Edward J. Stackpole

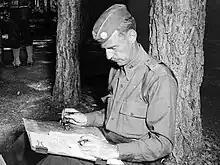
Stackpole commanding 56th Brigade, 28th Infantry Division, during 1941 U.S. Army maneuvers

In May 1917, Stackpole received his army commission as a second lieutenant of Infantry and completed his initial officer's training at Madison Barracks, New York. He was promoted to captain in August 1917. The Pennsylvania National Guard's 28th Division undertook mobilization and training at Fort Dix, New Jersey and Camp Hancock, Georgia, and Stackpole served on the division staff as bayonet training officer.